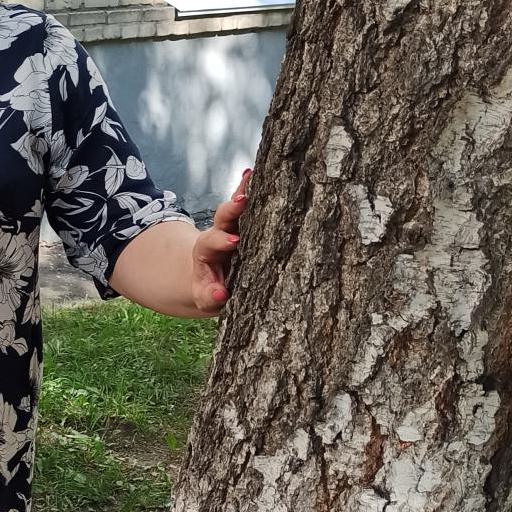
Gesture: no_gesture